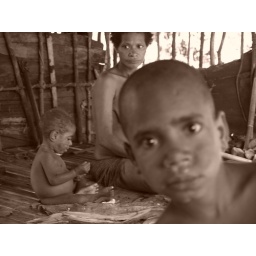
A Kombai boy stares at the camera from inside his tree house in the forests of Papua.